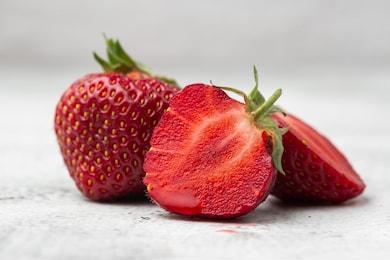
Label: Strawberry